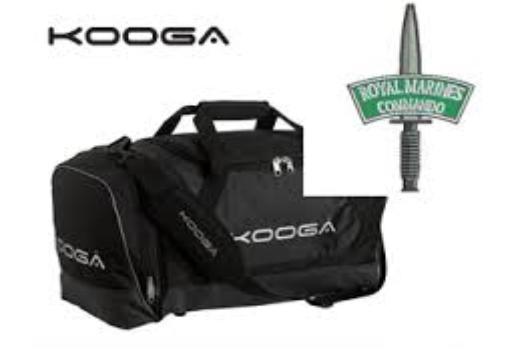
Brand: KooGa
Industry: Clothes